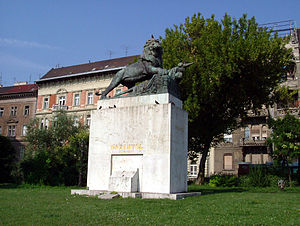
Belejringen af Przemyśl / Resultater
Mindestatue over belejringen af Przemyśl i Budapest, Ungarn
Belejringen af Przemyśl var en af de største belejringer under 1. verdenskrig og et knusende nederlag for Østrig-Ungarn. Omringningen af Przemyśl begyndte den 24. september 1914 og blev kort ophævet den 11. oktober under en østrig-ungarsk offensiv. Belejringen blev genoptaget den 9. november og den østrig-ungarske garnison overgav sig den 22. marts 1915 efter at have holdt ud i 133 dage.